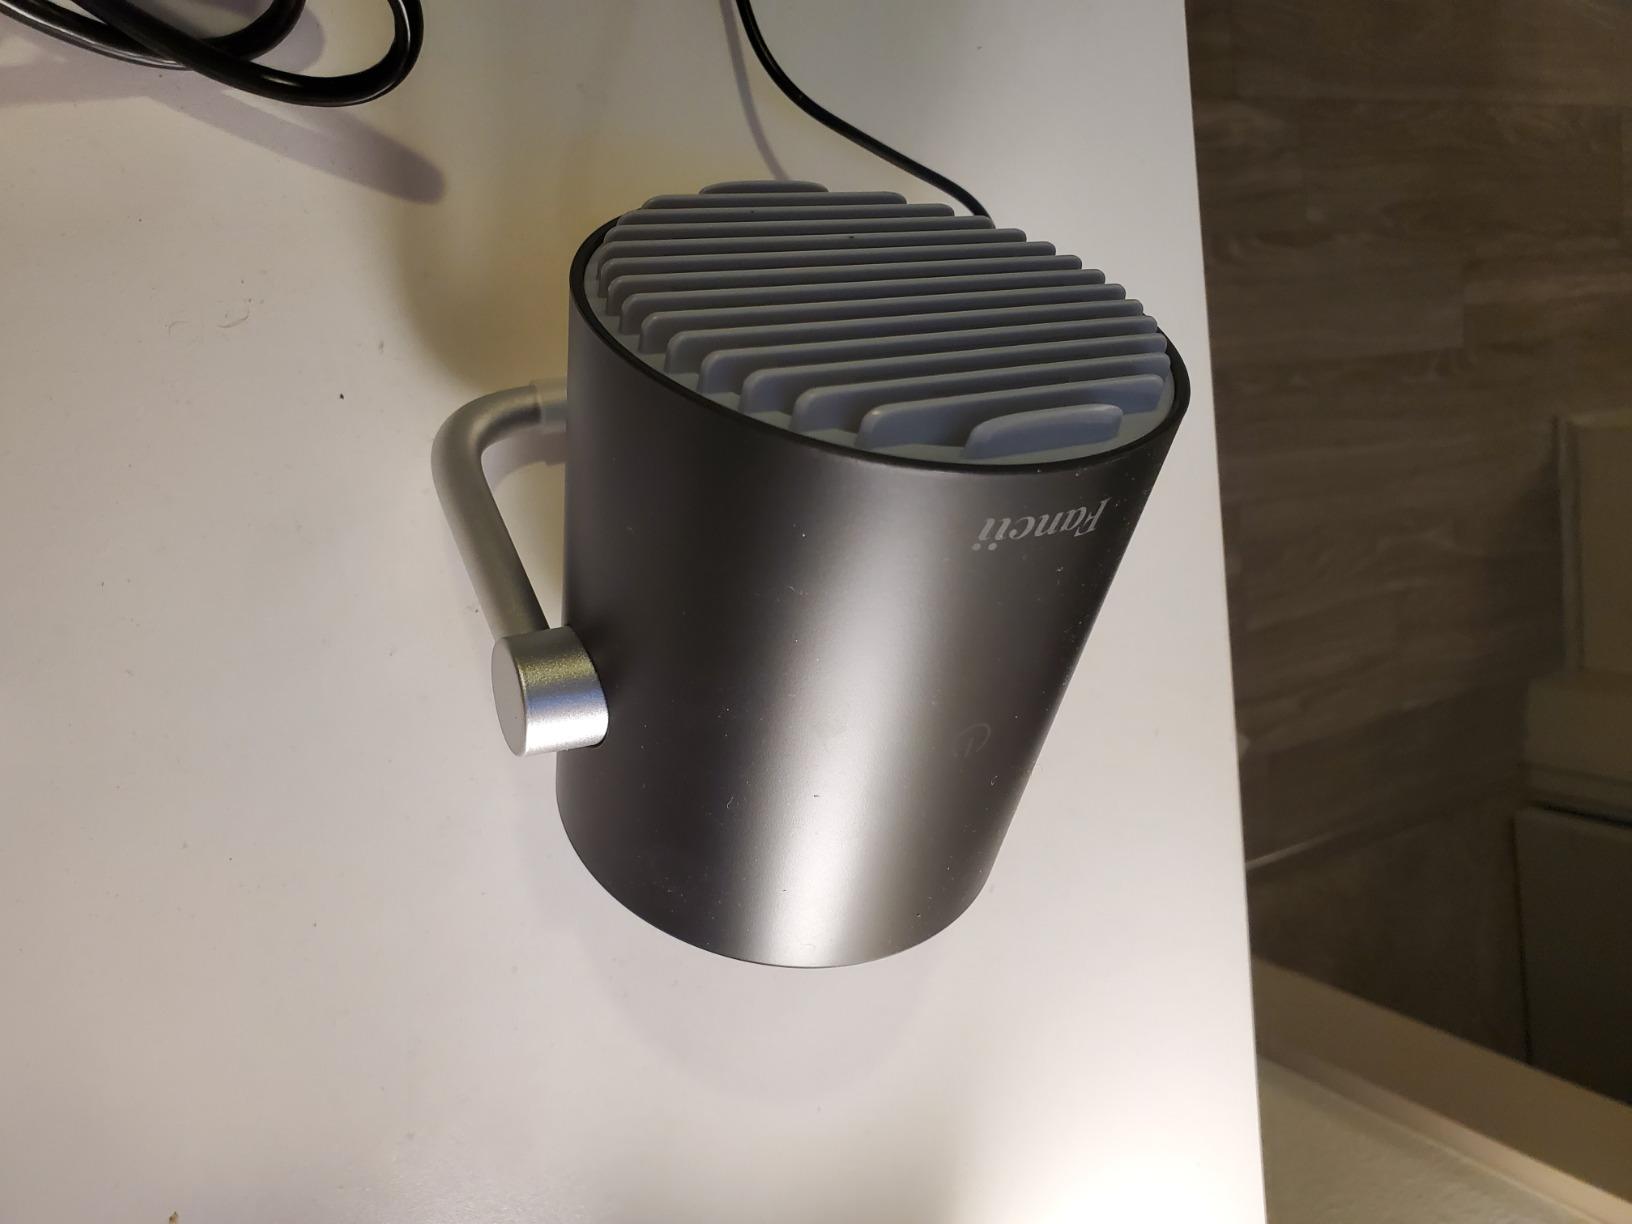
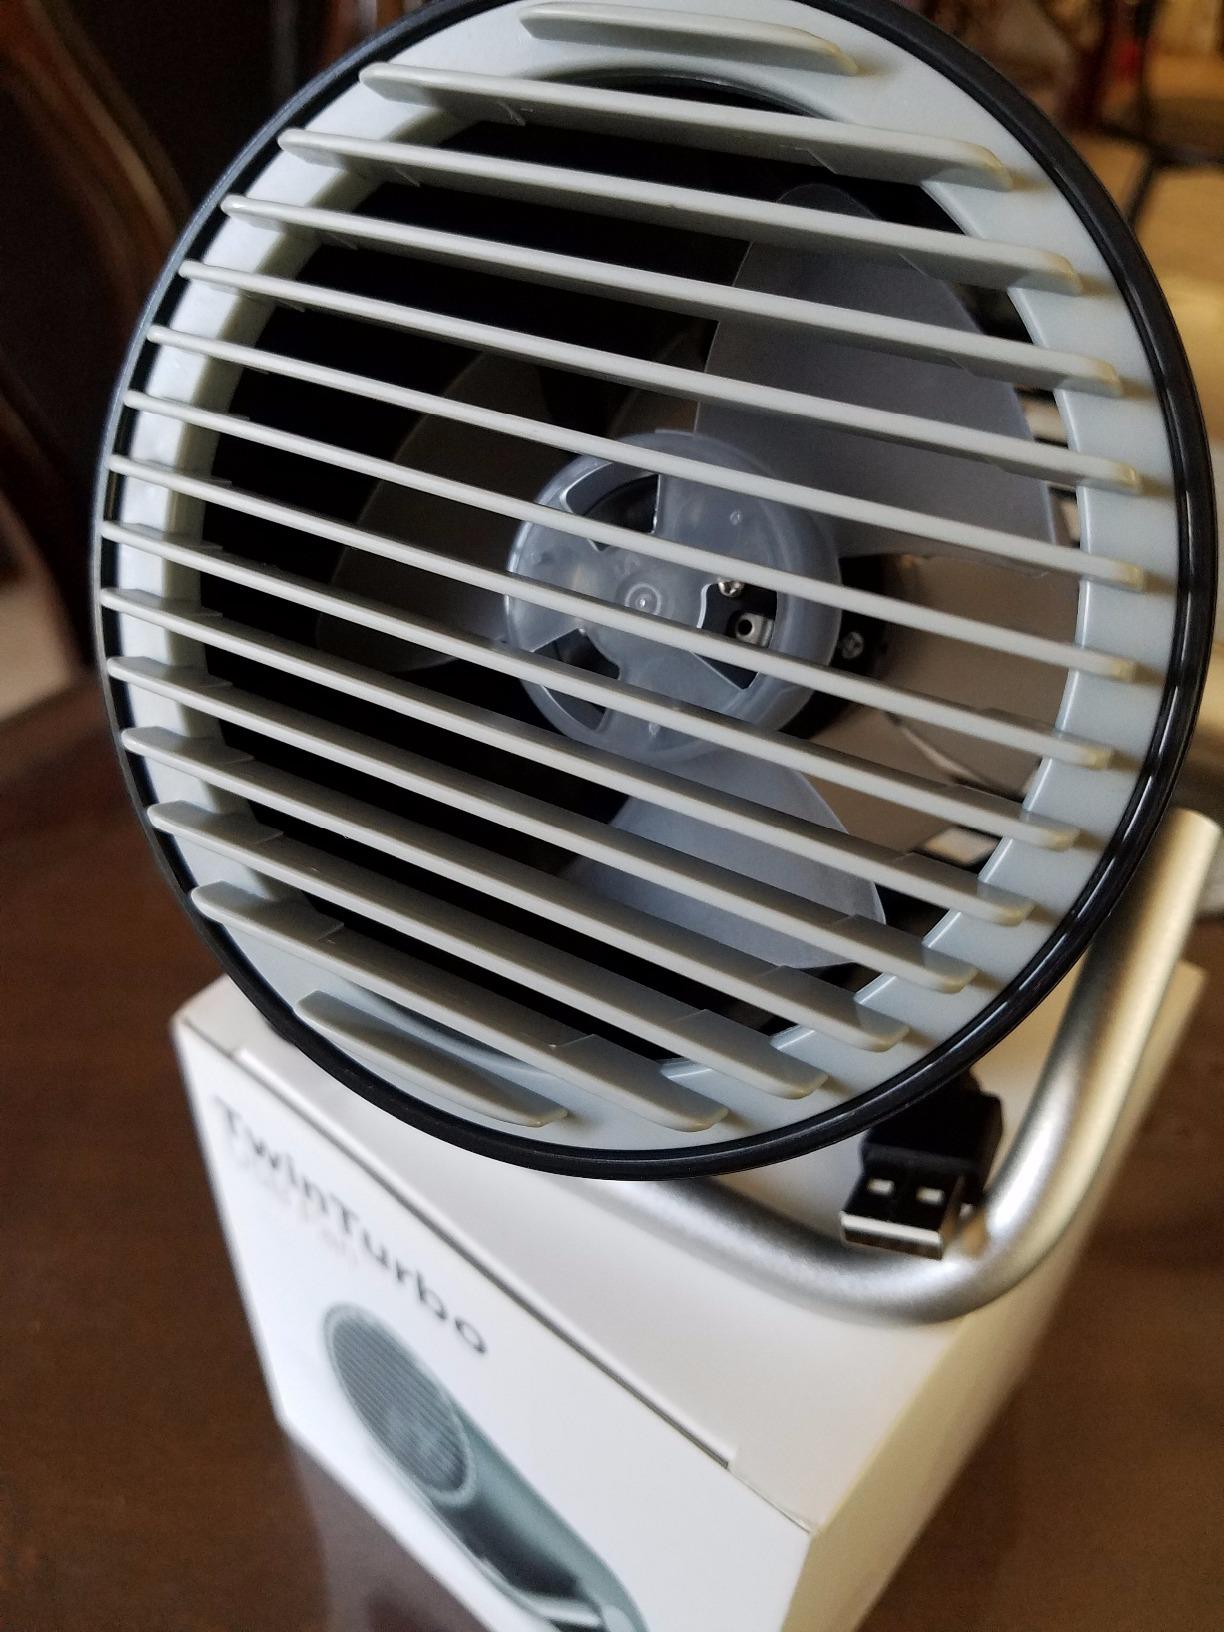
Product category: fan
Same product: yes